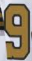
Number: 9